TetR

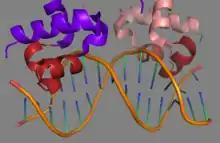
TetR (purple and salmon) in complex with its target DNA sequence. HTH motifs are shown in red binding to the major grooves of the DNA. PDB: 1QPI

The DNA-binding domains of TetR recognize a 15 base pair palindromic sequence of the TetA operator. These domains mainly consist of a helix-turn-helix (HTH) motif that is common in TetR protein family members (see below). However, the N-terminal residues preceding this motif have also been shown to be important for DNA binding. Although these residues do not directly contact the DNA, they pack against the HTH and this packing is essential for binding. The HTH motifs have mostly hydrophobic interactions with major grooves of the target DNA. Binding of TetR to its target DNA sequence causes changes in both the DNA and TetR. TetR causes widening of the major grooves as well as kinking of the DNA; one helix of the HTH motif of TetR adopts a 3 helical turn as the result of complex DNA interactions.